W. S. Gilbert

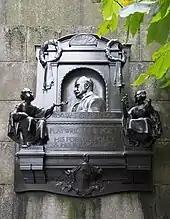
Memorial to W. S. Gilbert on Victoria Embankment, London by George Frampton, 1914

During this time, Gilbert and Sullivan also collaborated on one other major work, the oratorio "The Martyr of Antioch", premiered at the Leeds music festival in October 1880. Gilbert arranged the original epic poem by Henry Hart Milman into a libretto suitable for the music, and it contains some original work. During this period, also, Gilbert occasionally wrote plays to be performed elsewhere–both serious dramas (for example "The Ne'er-Do-Weel", 1878; and Gretchen, 1879) and humorous works (for example "Foggerty's Fairy", 1881). However, he no longer needed to turn out multiple plays each year, as he had done before. Indeed, during the more than nine years that separated "The Pirates of Penzance" and "The Gondoliers", he wrote just three plays outside of the partnership with Sullivan. Only one of these works, "Comedy and Tragedy", proved successful. Although "Comedy and Tragedy" had a short run due to the lead actress refusing to act during Holy Week, the play was revived regularly. With respect to "Brantinghame Hall", Stedman writes, "It was a failure, the worst failure of Gilbert's career."